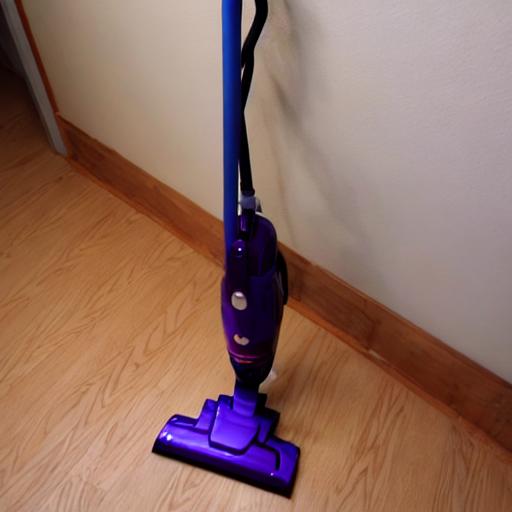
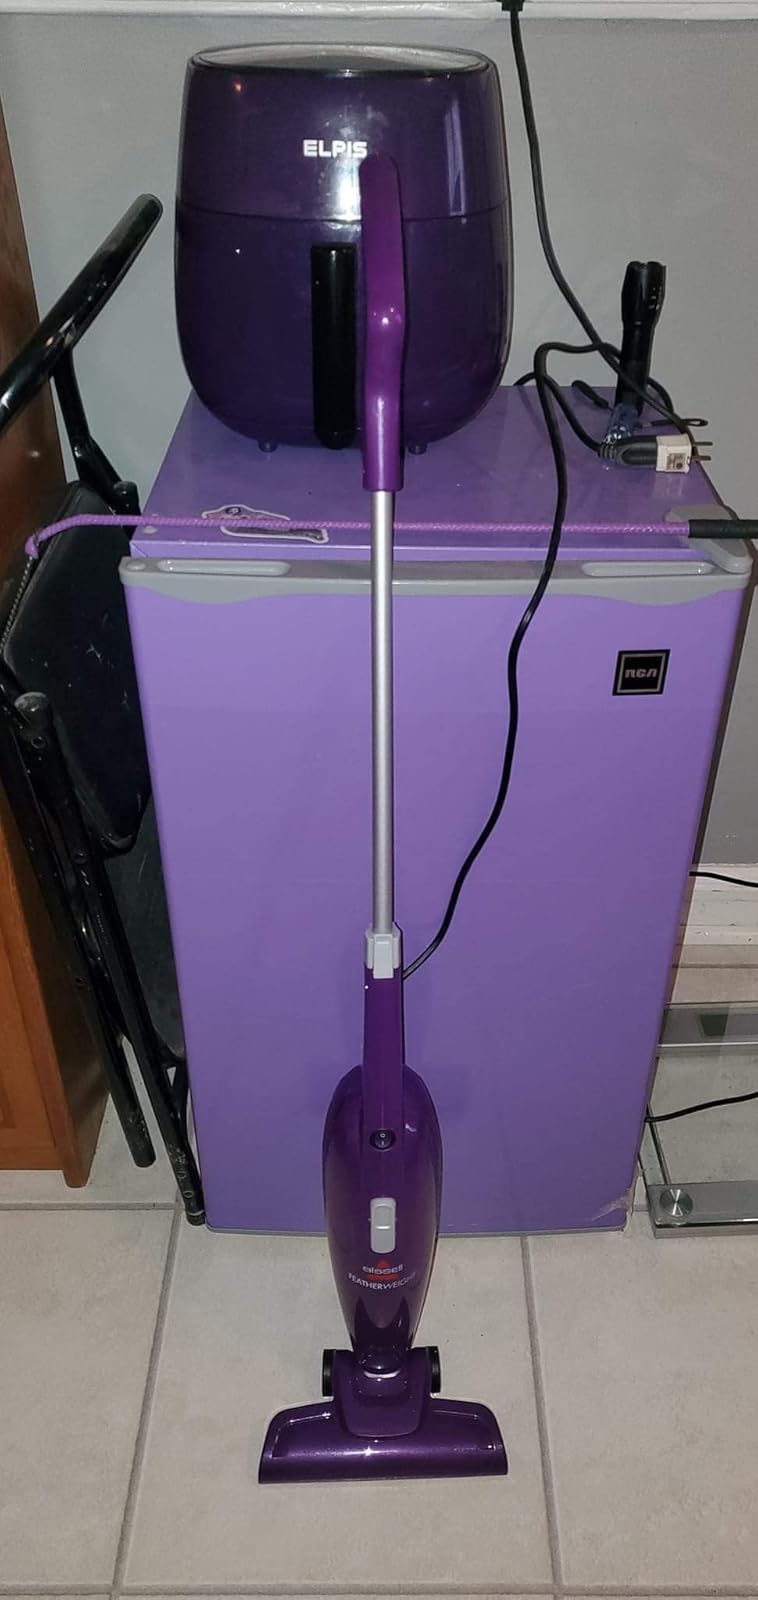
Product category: items_vacuum
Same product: no